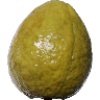
Label: Guava 1